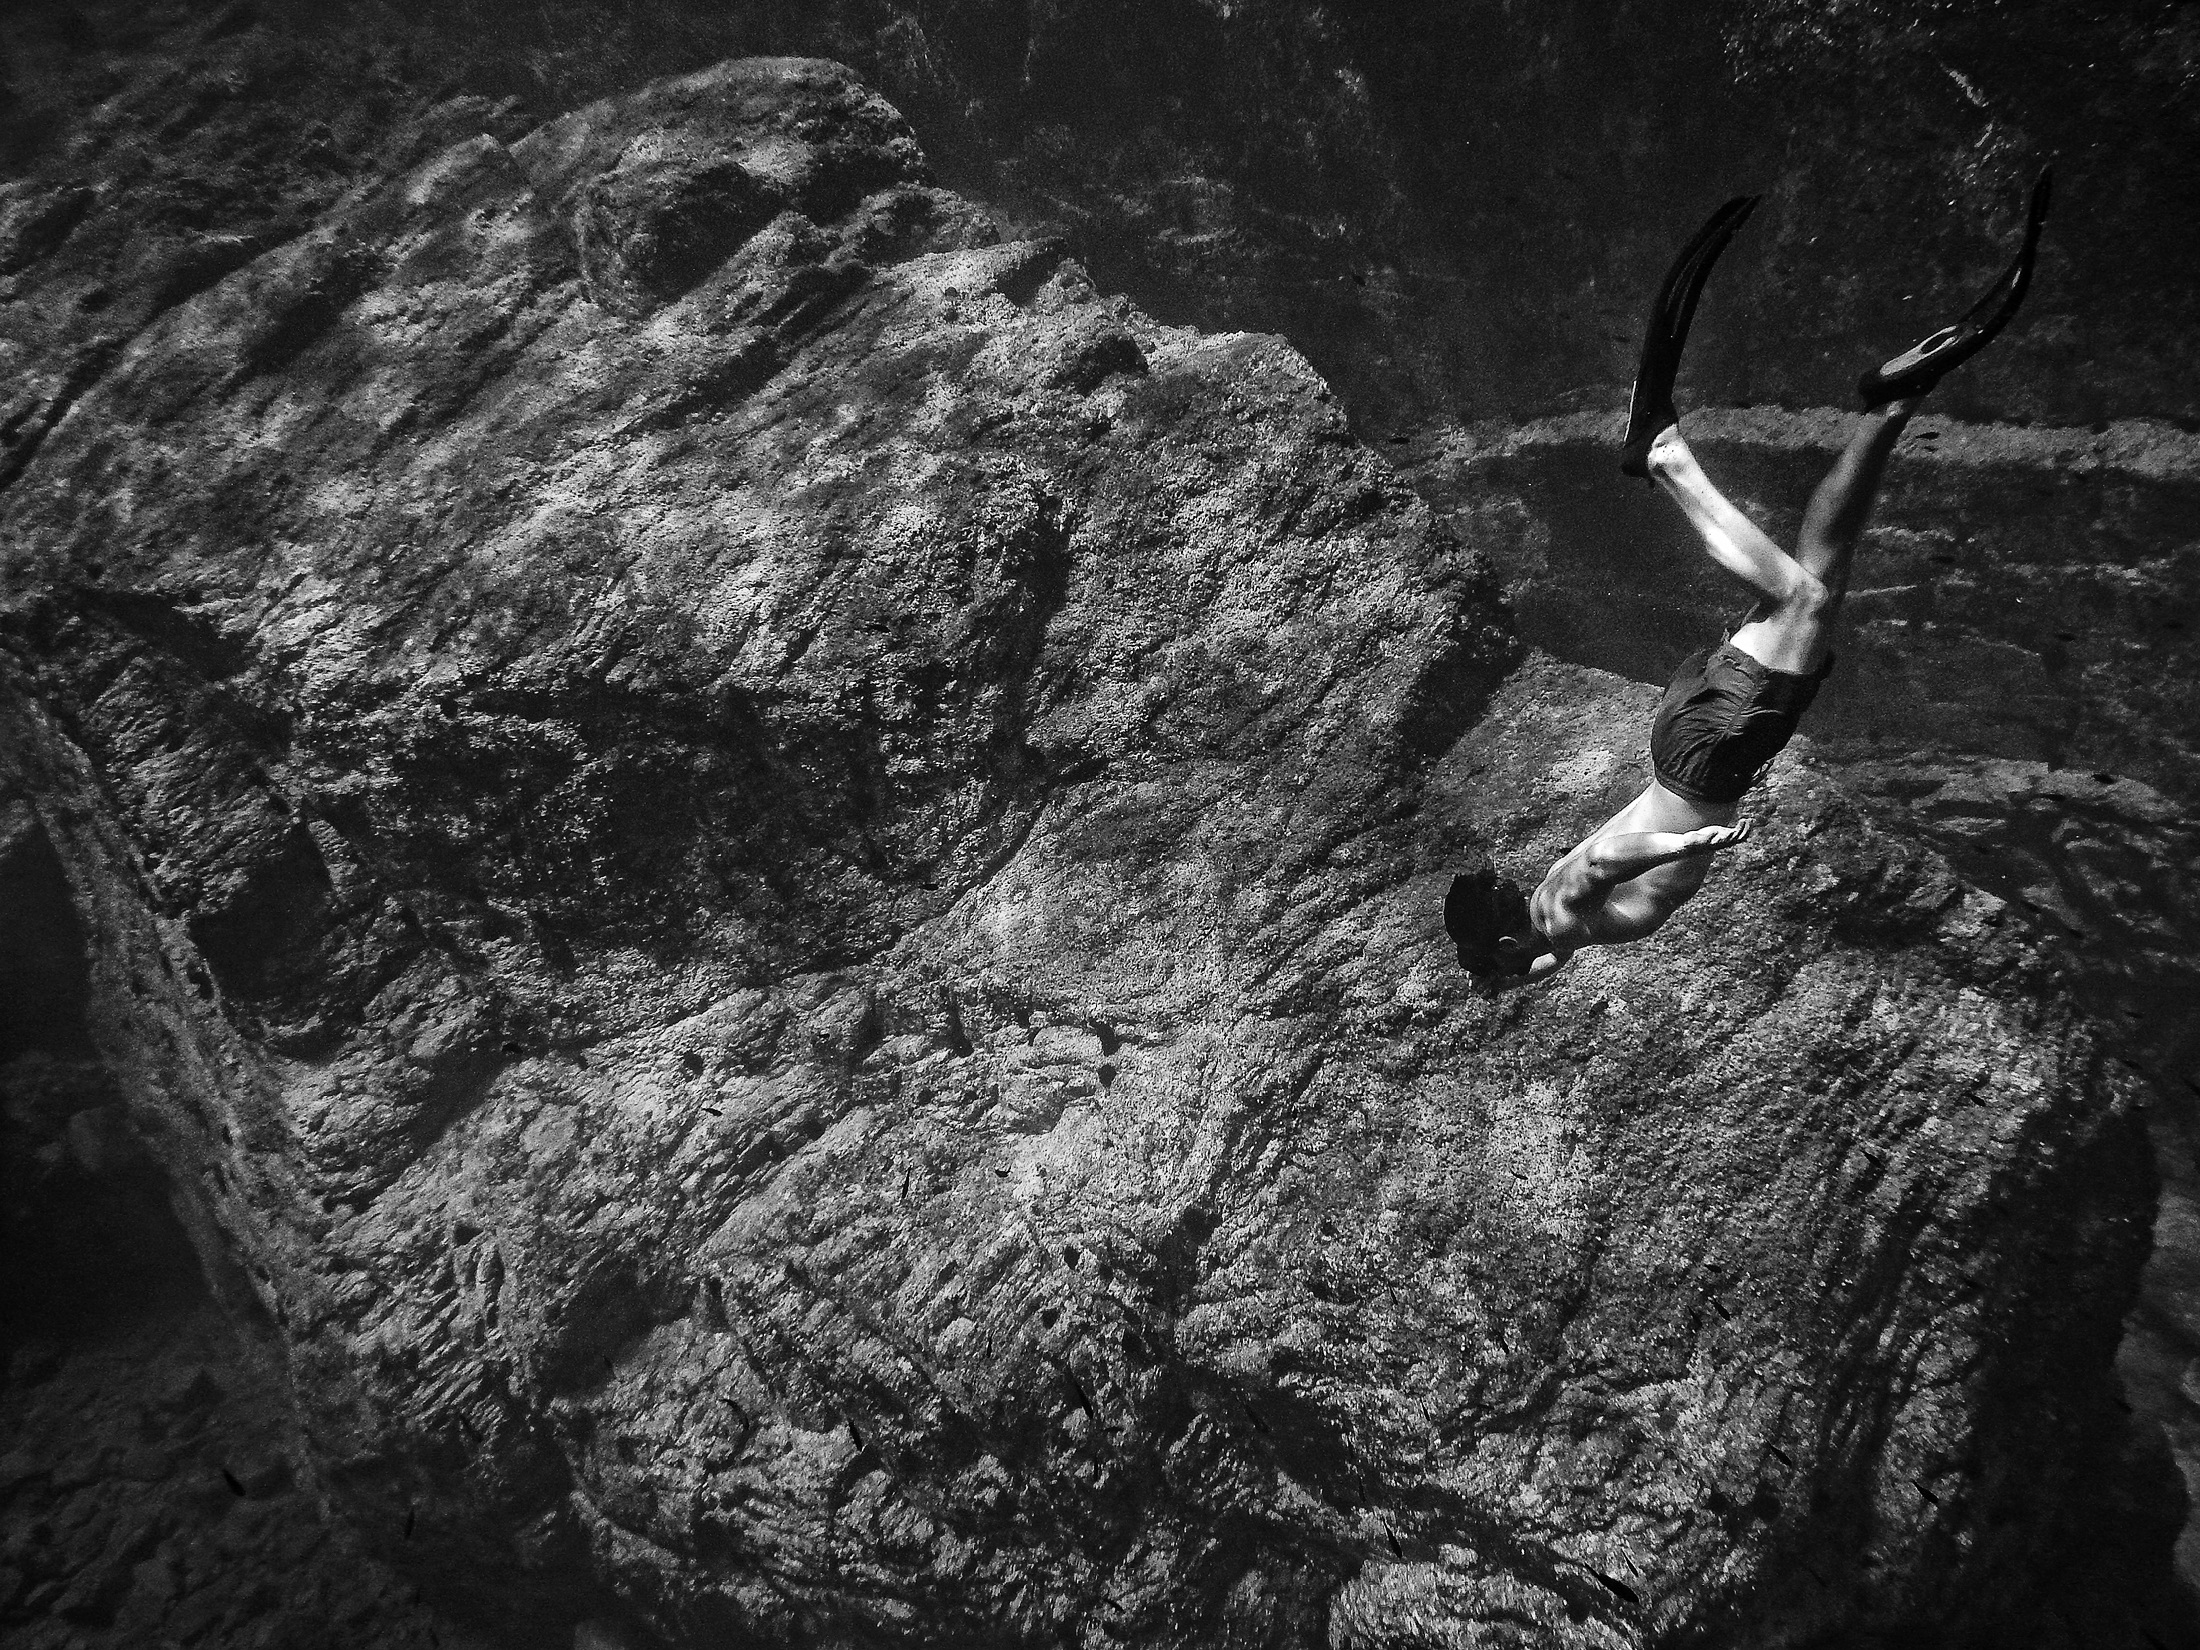
sea, water, rock, ocean, black and white, adventure, vacation, dark, diving, underwater, holiday, italy, darkness, rock climbing, black, monochrome, tourism, material, dive, geology, sports, deep, beautiful, sardinia, monochrome photography